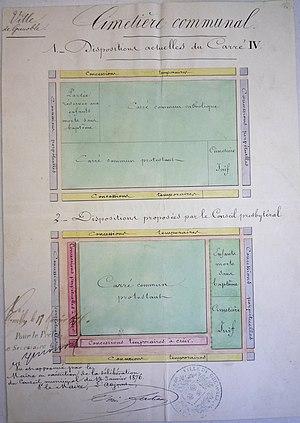
Plan d'agrandissement des protestants sur le carré IV du cimetière Saint-Roch à Grenoble
Le cimetière Saint-Roch est le plus ancien cimetière municipal de Grenoble ; il a été inauguré le 19 août 1810.